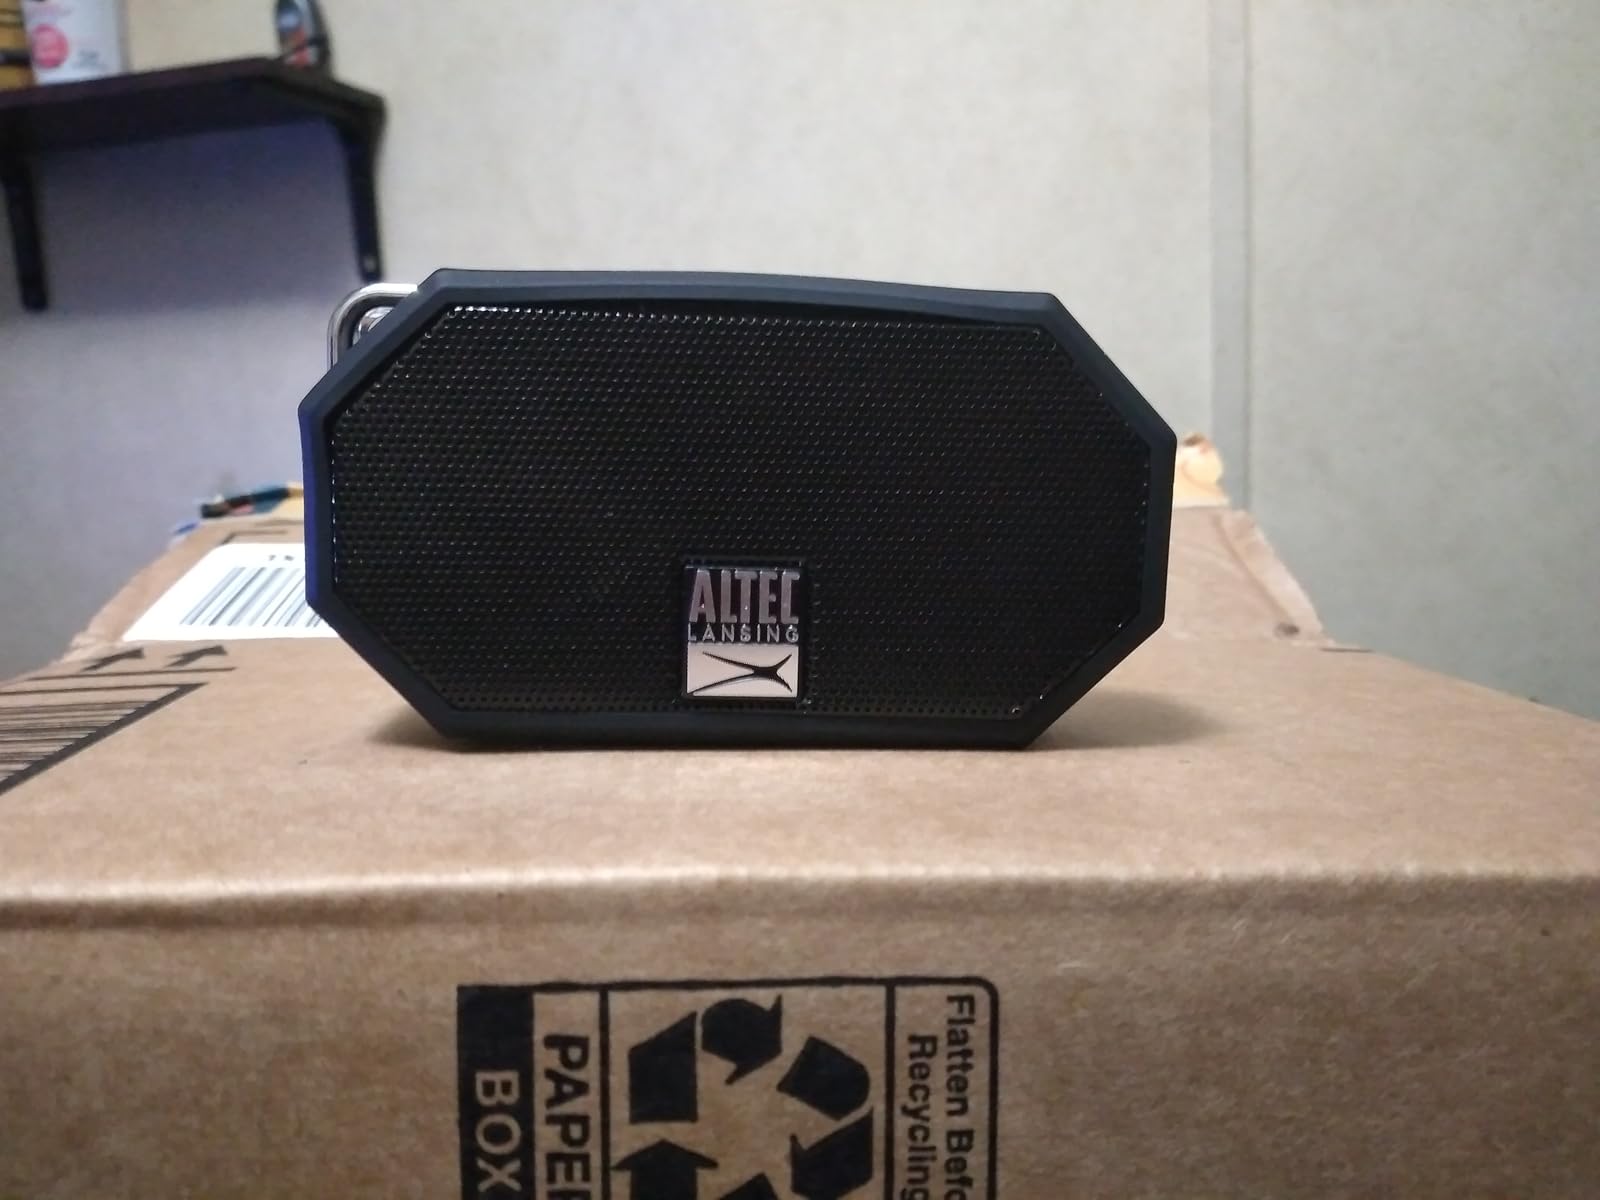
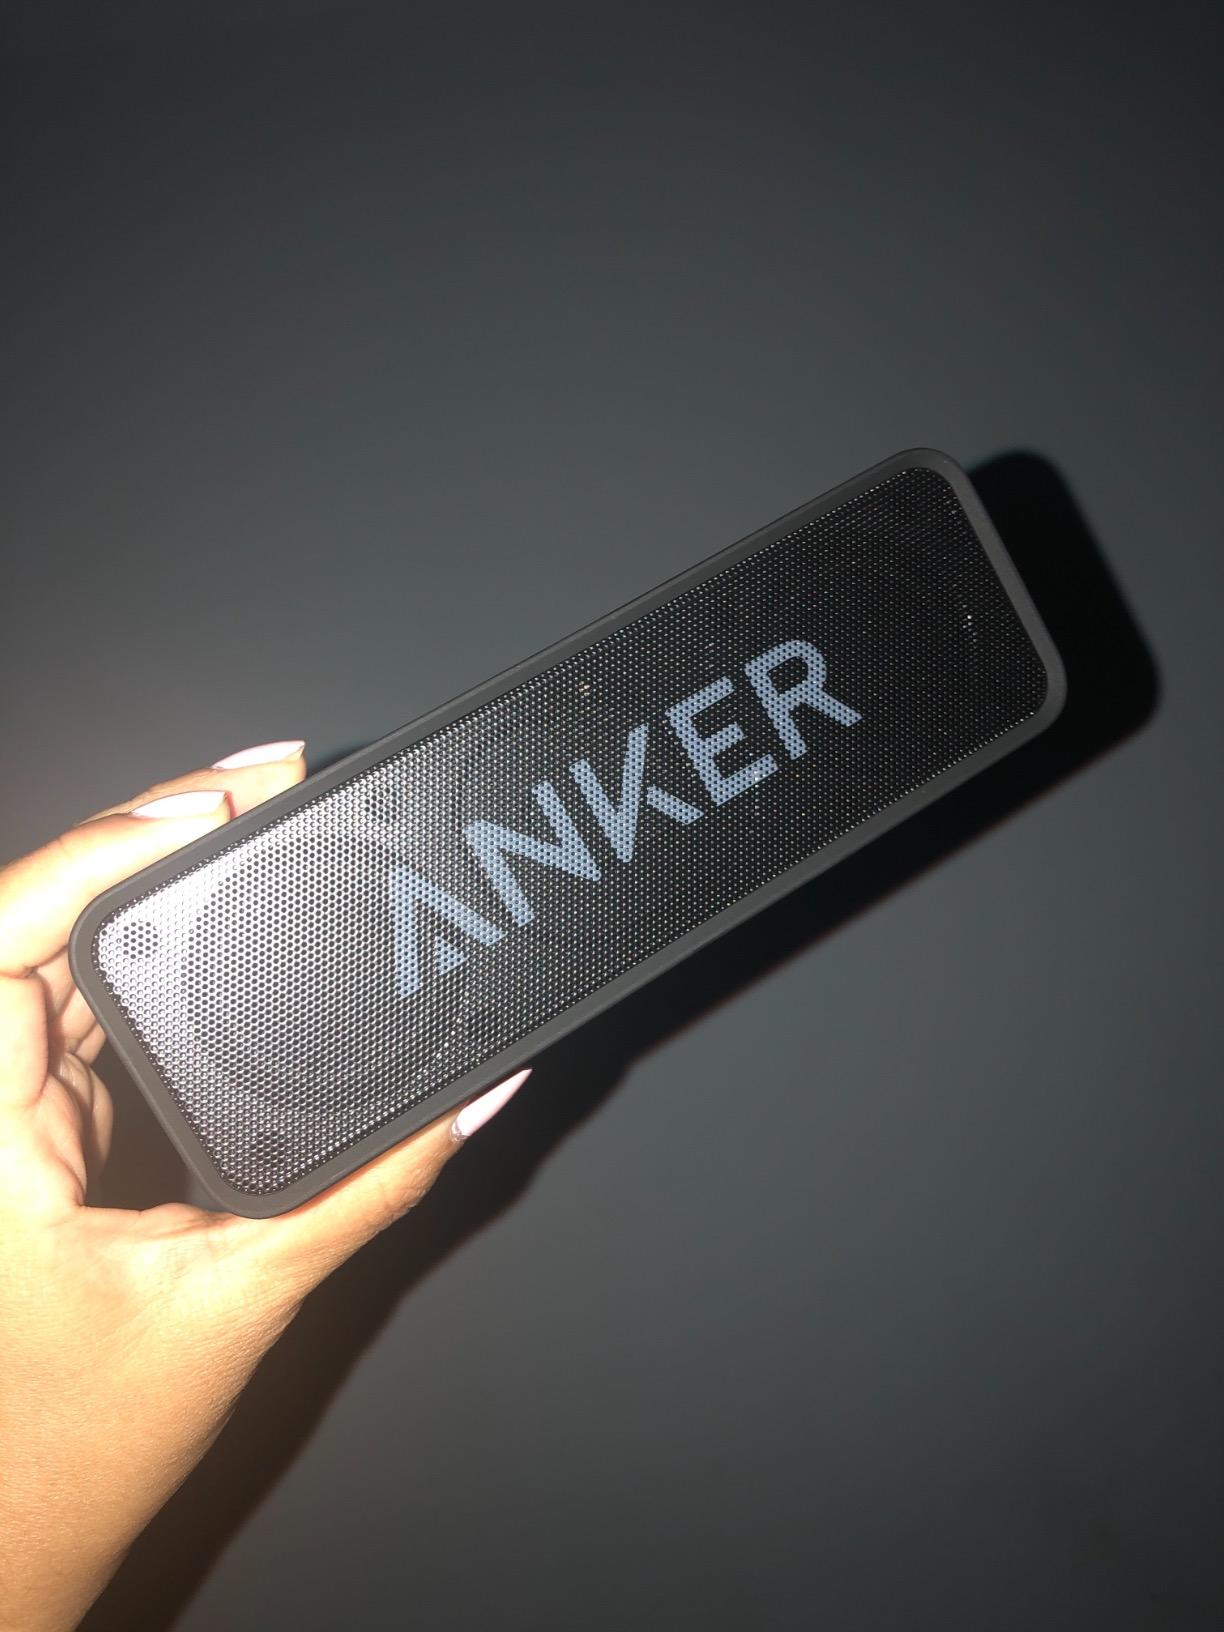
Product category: speaker
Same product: no